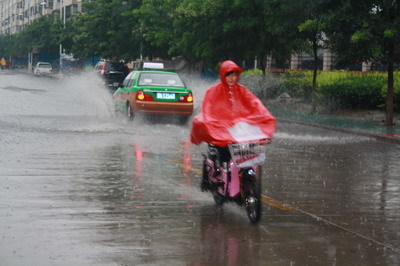
Weather: rain or strom